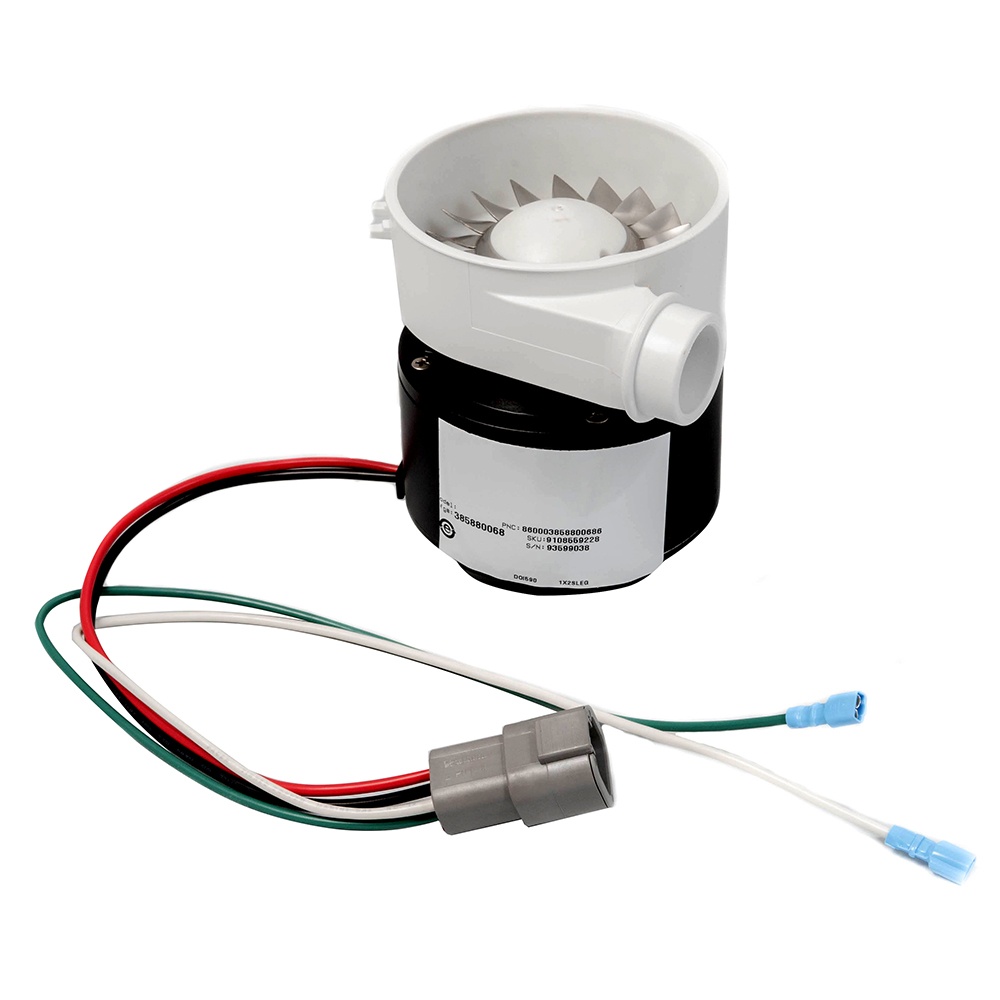
Dometic Motor Assembly Kit 12V f/MasterFlush [385880068]
Motor Assembly Kit 12V for MasterFlush MasterFlush 12V DC Motor Assembly from Dometic. Features: Motor: Approx 4" Diameter x 3-1/4" Tall. Complete Assembly is 5-1/4" Tall. Pump Head is 4" OD with a 1-1/4" OD x 1" ID Port. Wiring Harness is 11" L. 13.5V DC 21 A Intermittent Duty Motor WARNING: This product can expose you to chemicals including ARSENIC which is known to the State of California to cause cancer or other reproductive harm. For more information go to P65Warnings.ca.gov . This product may not be returned to the original point of purchase. Please contact the manufacturer directly with any issues or concerns.
Brand: Dometic
Category: Hardware > Plumbing > Plumbing Fixture Hardware & Parts > Toilet & Bidet Accessories > Toilet Trim